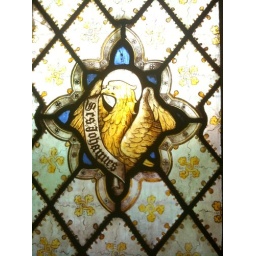
Eagle, symbol of St John. Detail from a stained glass window in Bilton Grange Chapel.